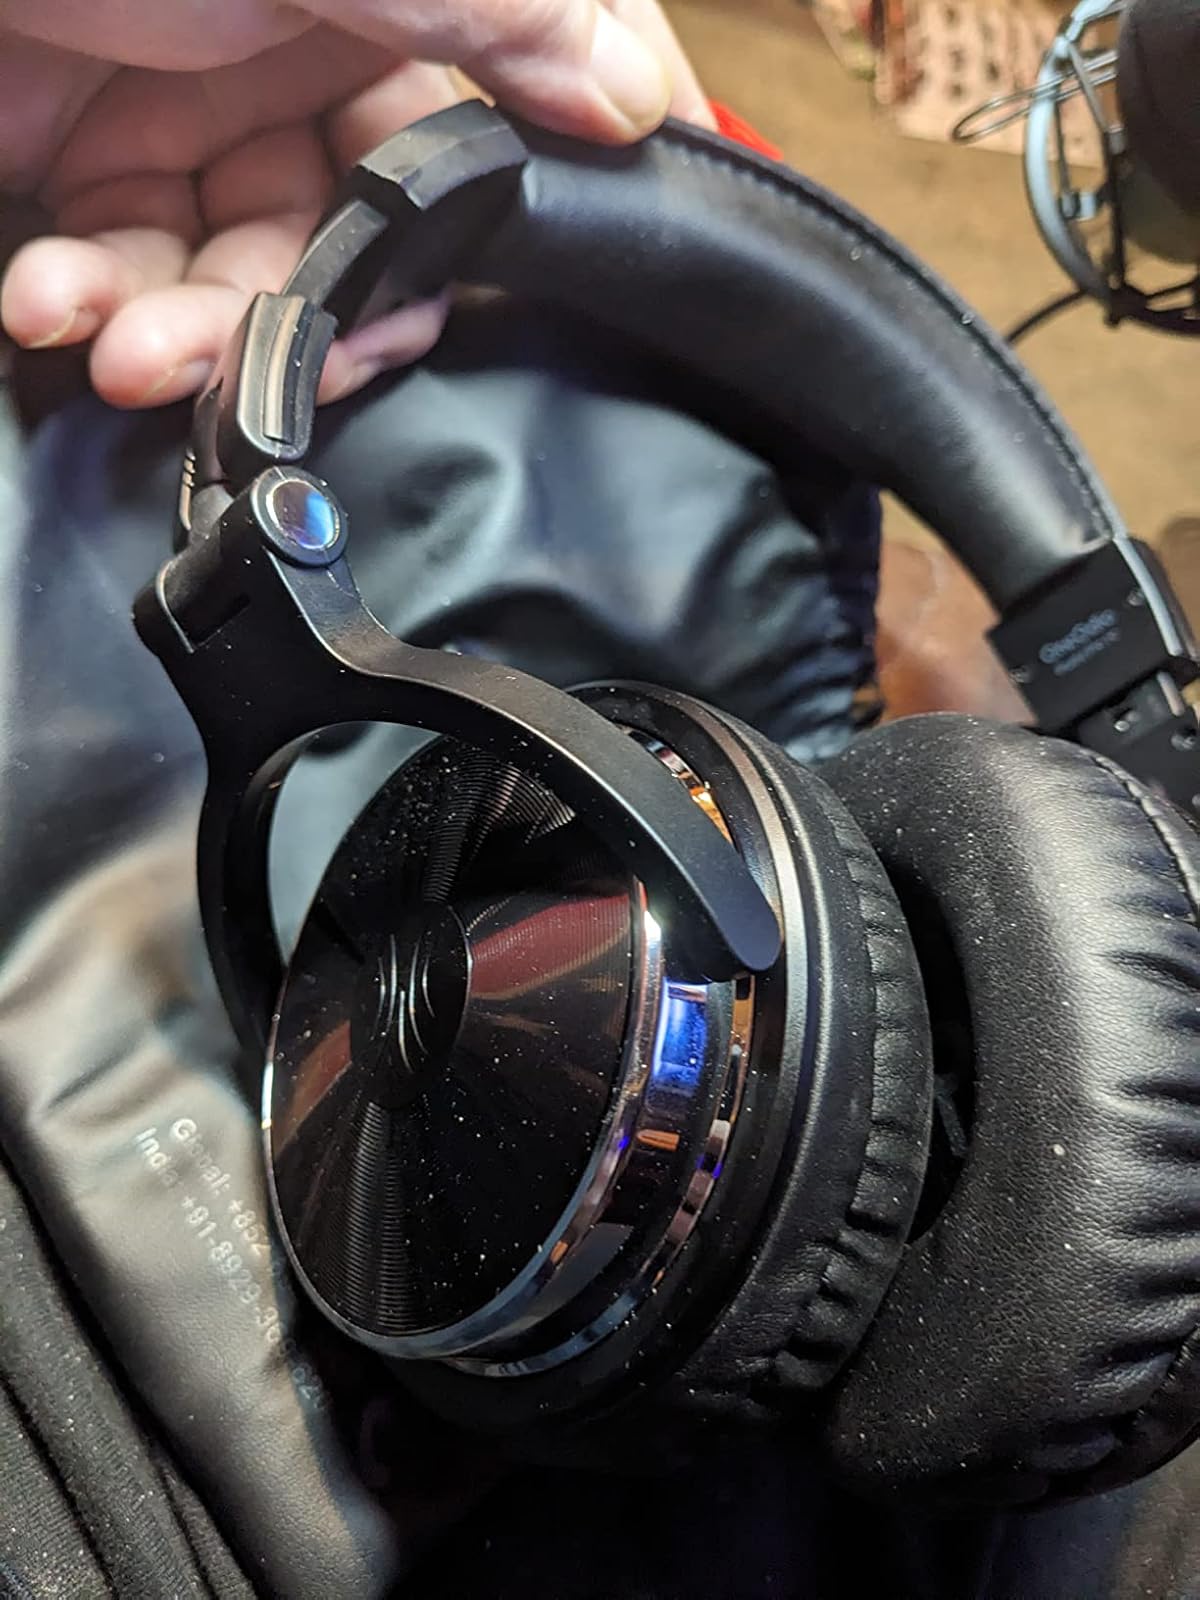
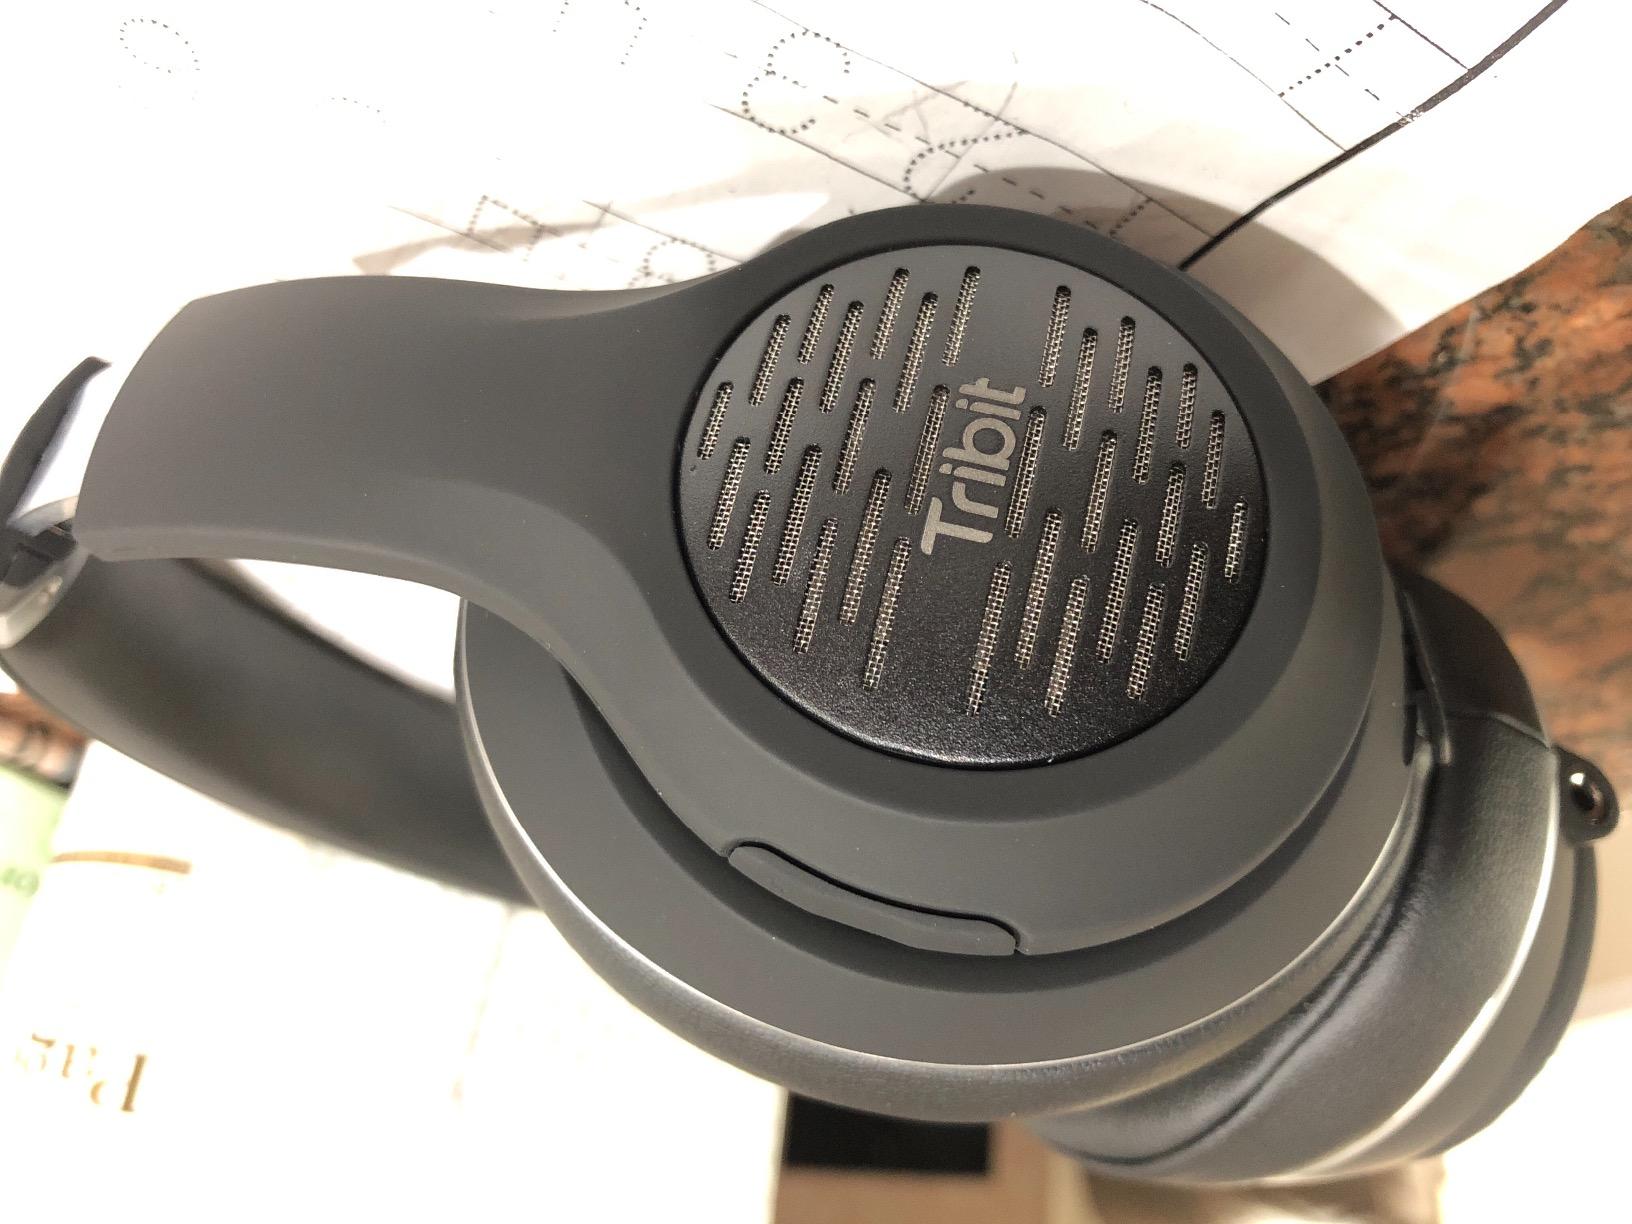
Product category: headphones
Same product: no